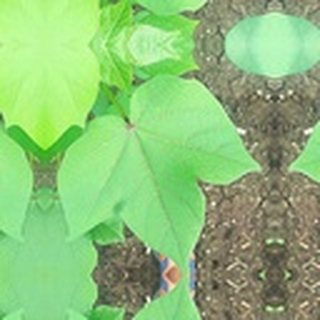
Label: healthy_cotton